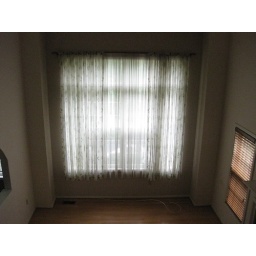
Living room window in the new house